Harry Cator

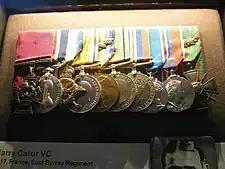
Cator's medals on display at the Ashcroft Gallery, Imperial War Museum

Cator was born in Drayton, Norfolk, to railway worker Robert Cator, and his wife Laura. After leaving school, he was a porter on the London Midland and Great Northern Joint Line before joining a building contractor in Great Yarmouth.